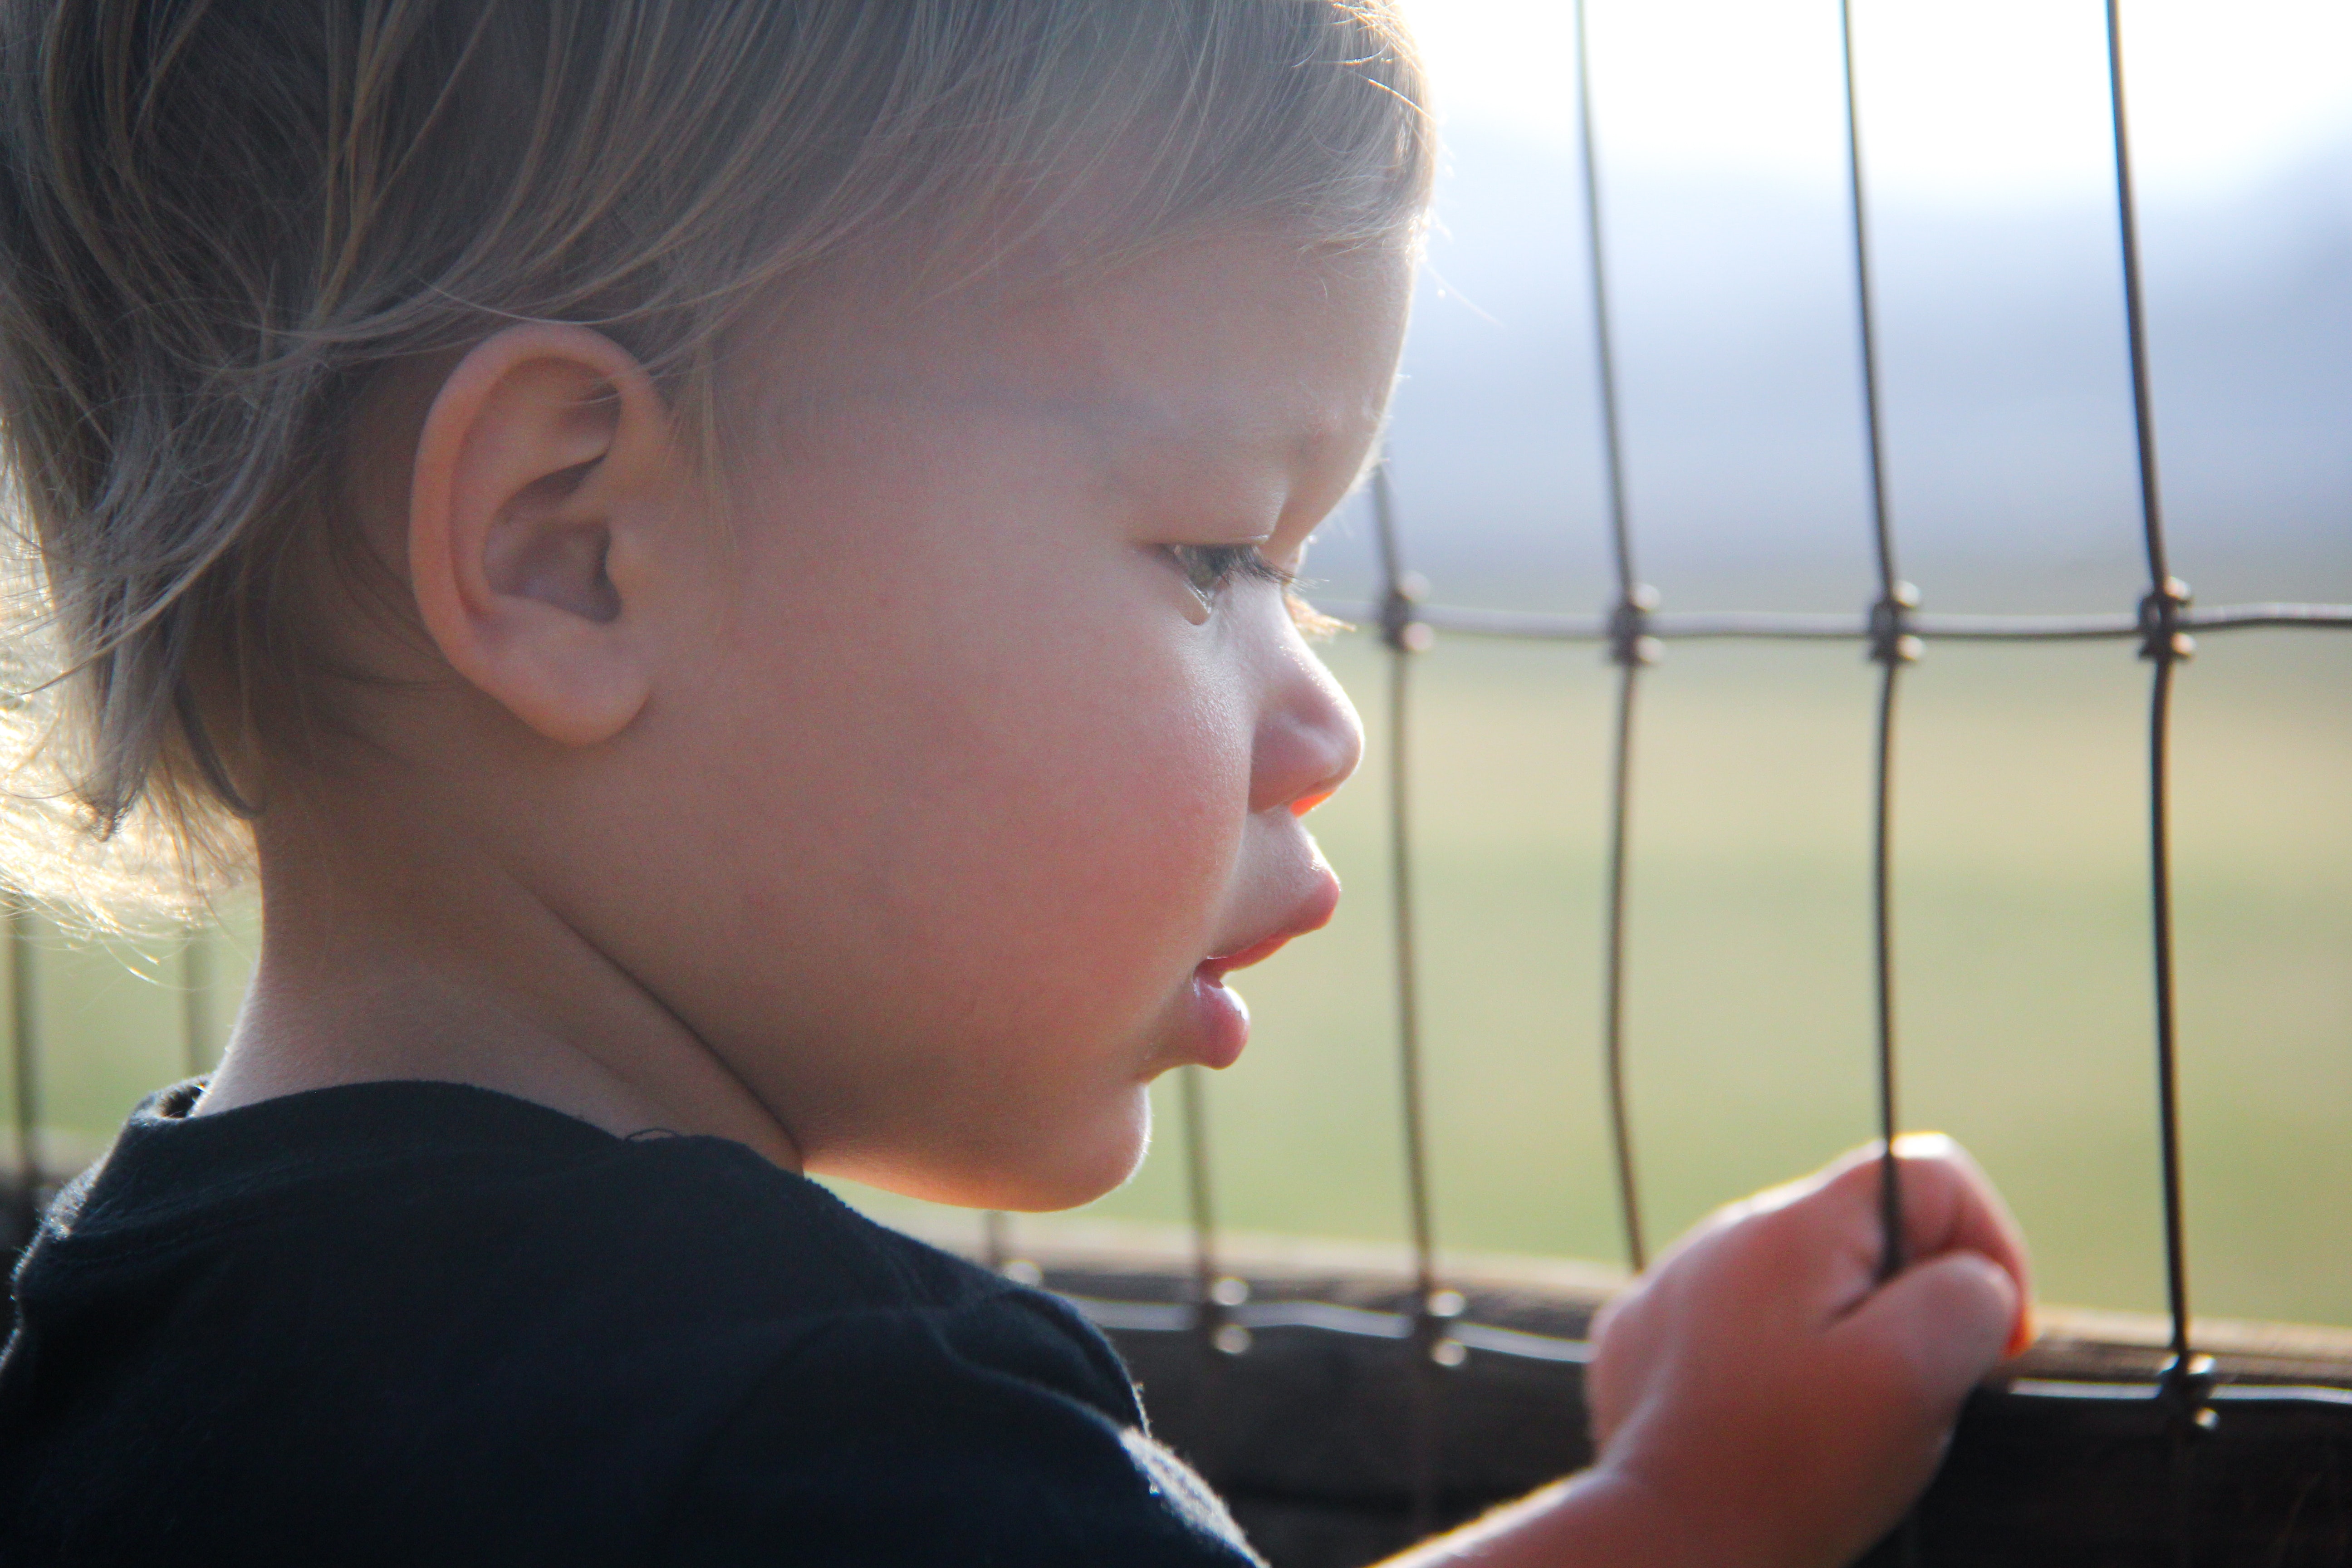
face, skin, child, person, nose, cheek, girl, hairstyle, eye, toddler, fun, ear, smile, neck